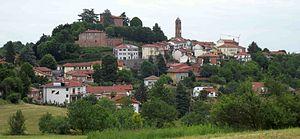
Sciolze est une commune italienne d'environ 1 500 habitants, située dans la ville métropolitaine de Turin, dans la région Piémont, dans le nord-ouest de l'Italie.